Mayuran

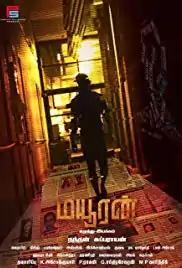
Theatrical release poster

Mayuran is a 2019 Indian Tamil-language drama film directed by Nandan Subbrayan. It stars Anjan Dev, Asmitha Dogra and Vela Ramamoorthy in the lead roles, alongside a cast featuring predominantly newcomers. The film's soundtrack was composed by Jerard Felix, and its score was composed by Jubin. The film began production in late 2018 and was released on 30 August 2019.